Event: Nepal Earthquake
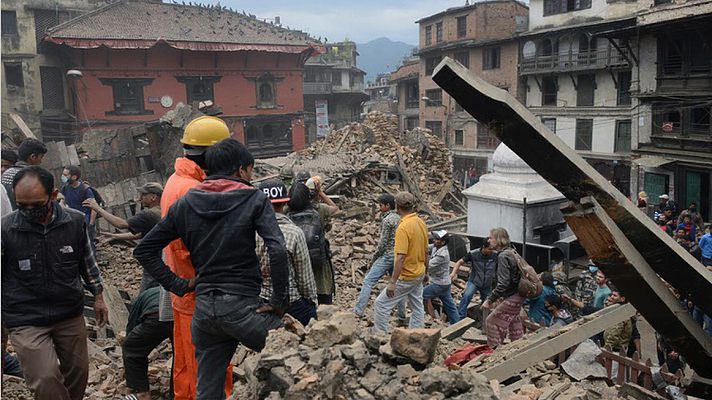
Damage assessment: damage